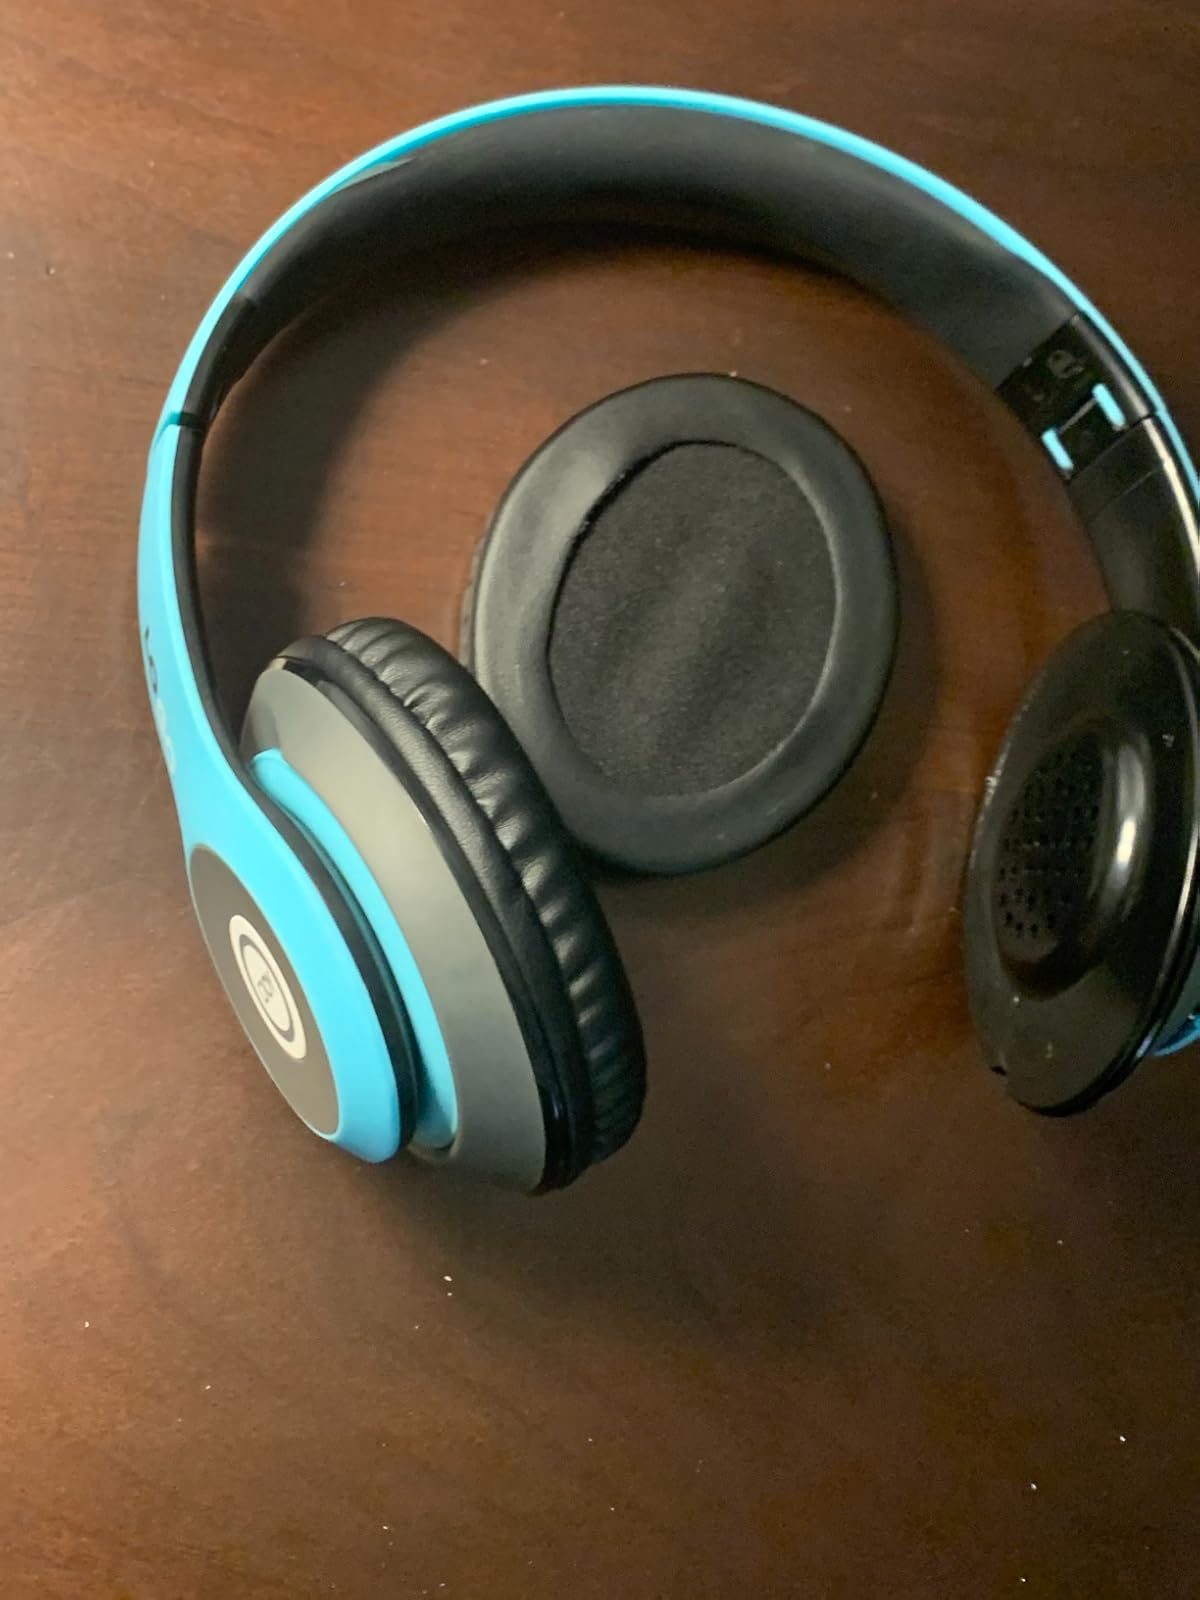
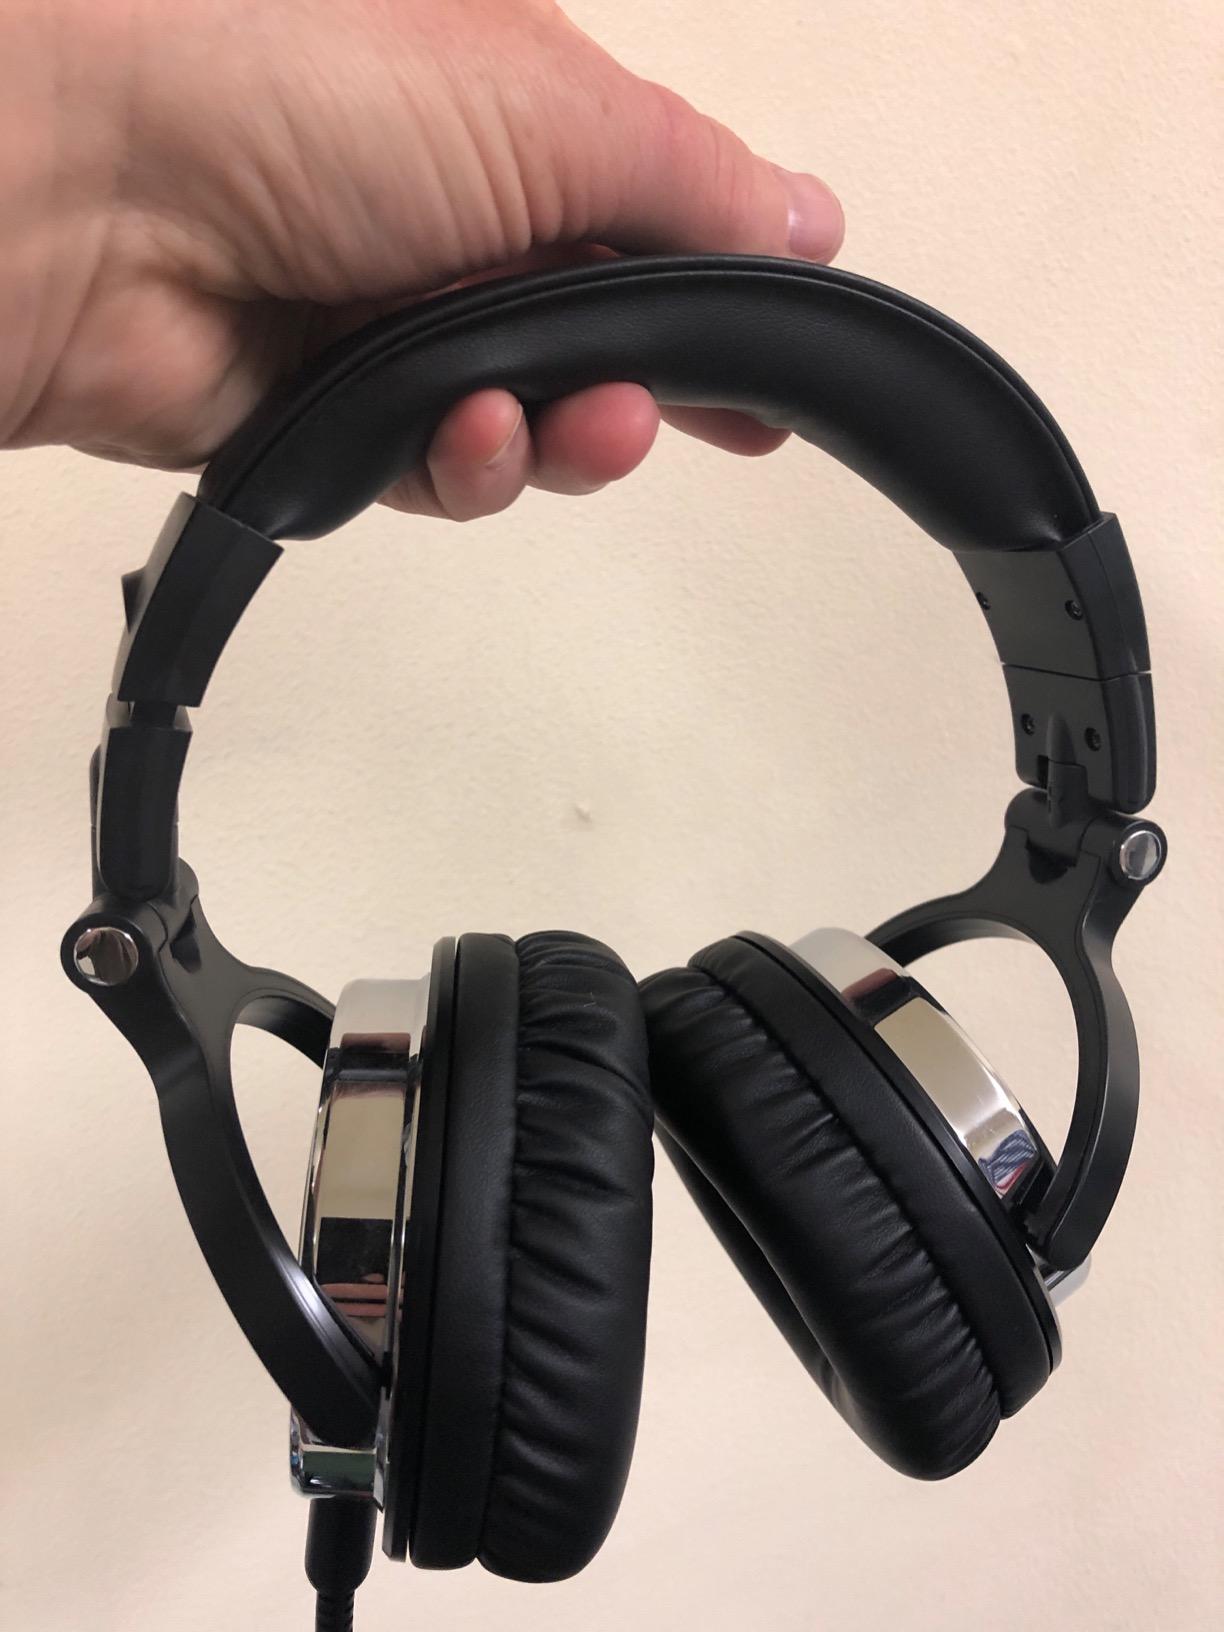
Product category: headphones
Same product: no